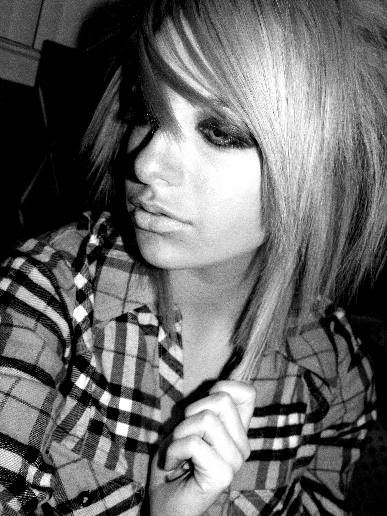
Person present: Yes